Indefatigable-class battlecruiser

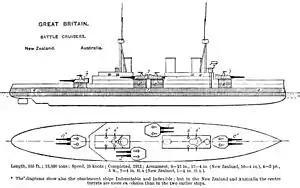
The layout depicted in this diagram is in reality that of the . Armour thicknesses were those claimed by the Admiralty; actual thicknesses were in some places the same as claimed, but in many places less.

The was ordered as the lone battlecruiser of the 1908–9 programme. Her outline design was prepared in March 1908, and the final design was approved in November 1908. This design was essentially an enlarged with revised arrangements of protection and main armament.